Bruce McCandless II

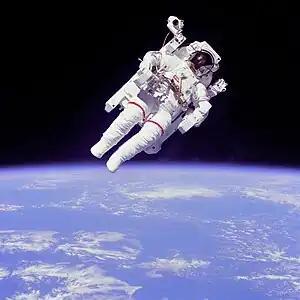
McCandless using the Manned Maneuvering Unit (MMU) during , photographed by Robert Gibson

"Challenger" launched from Kennedy Space Center, Florida, on February 3, 1984. The flight deployed two communications satellites, and flight-tested rendezvous sensors and computer programs for the first time.